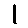
Label: 1